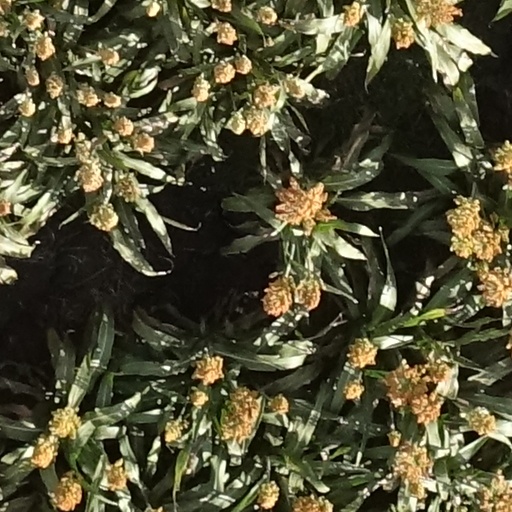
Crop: sorghum